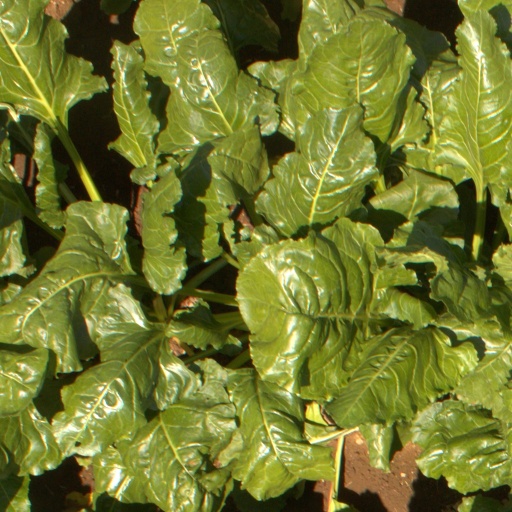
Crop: sugar beet